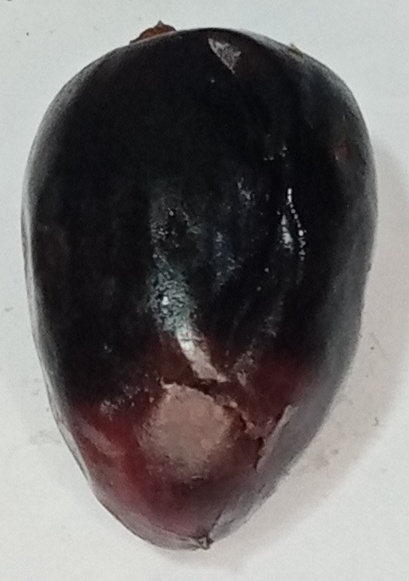
Variety: kupro
Size: large
Grade: grade-2